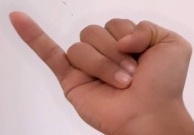
ASL sign: J